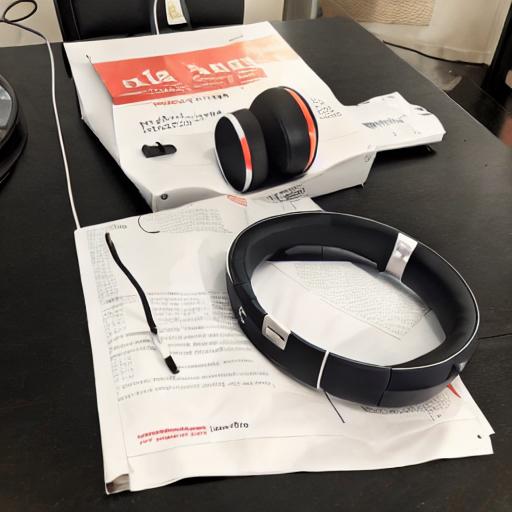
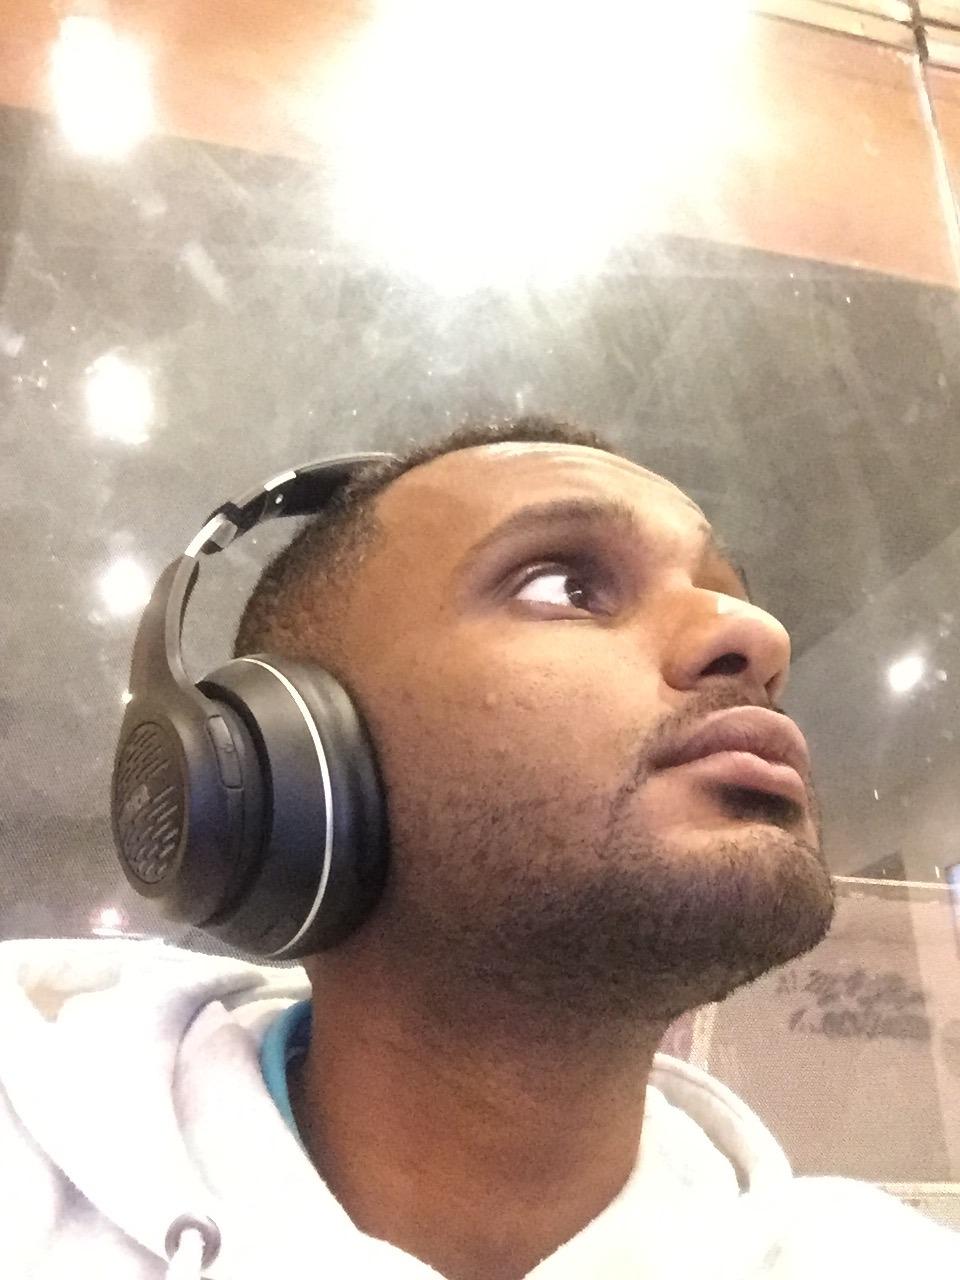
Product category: headphones
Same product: no